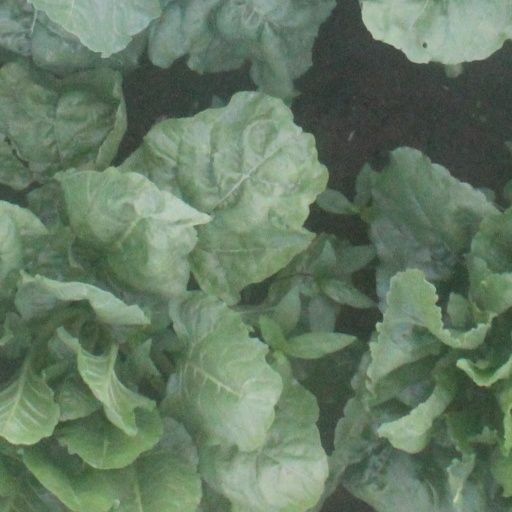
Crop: sugar beet